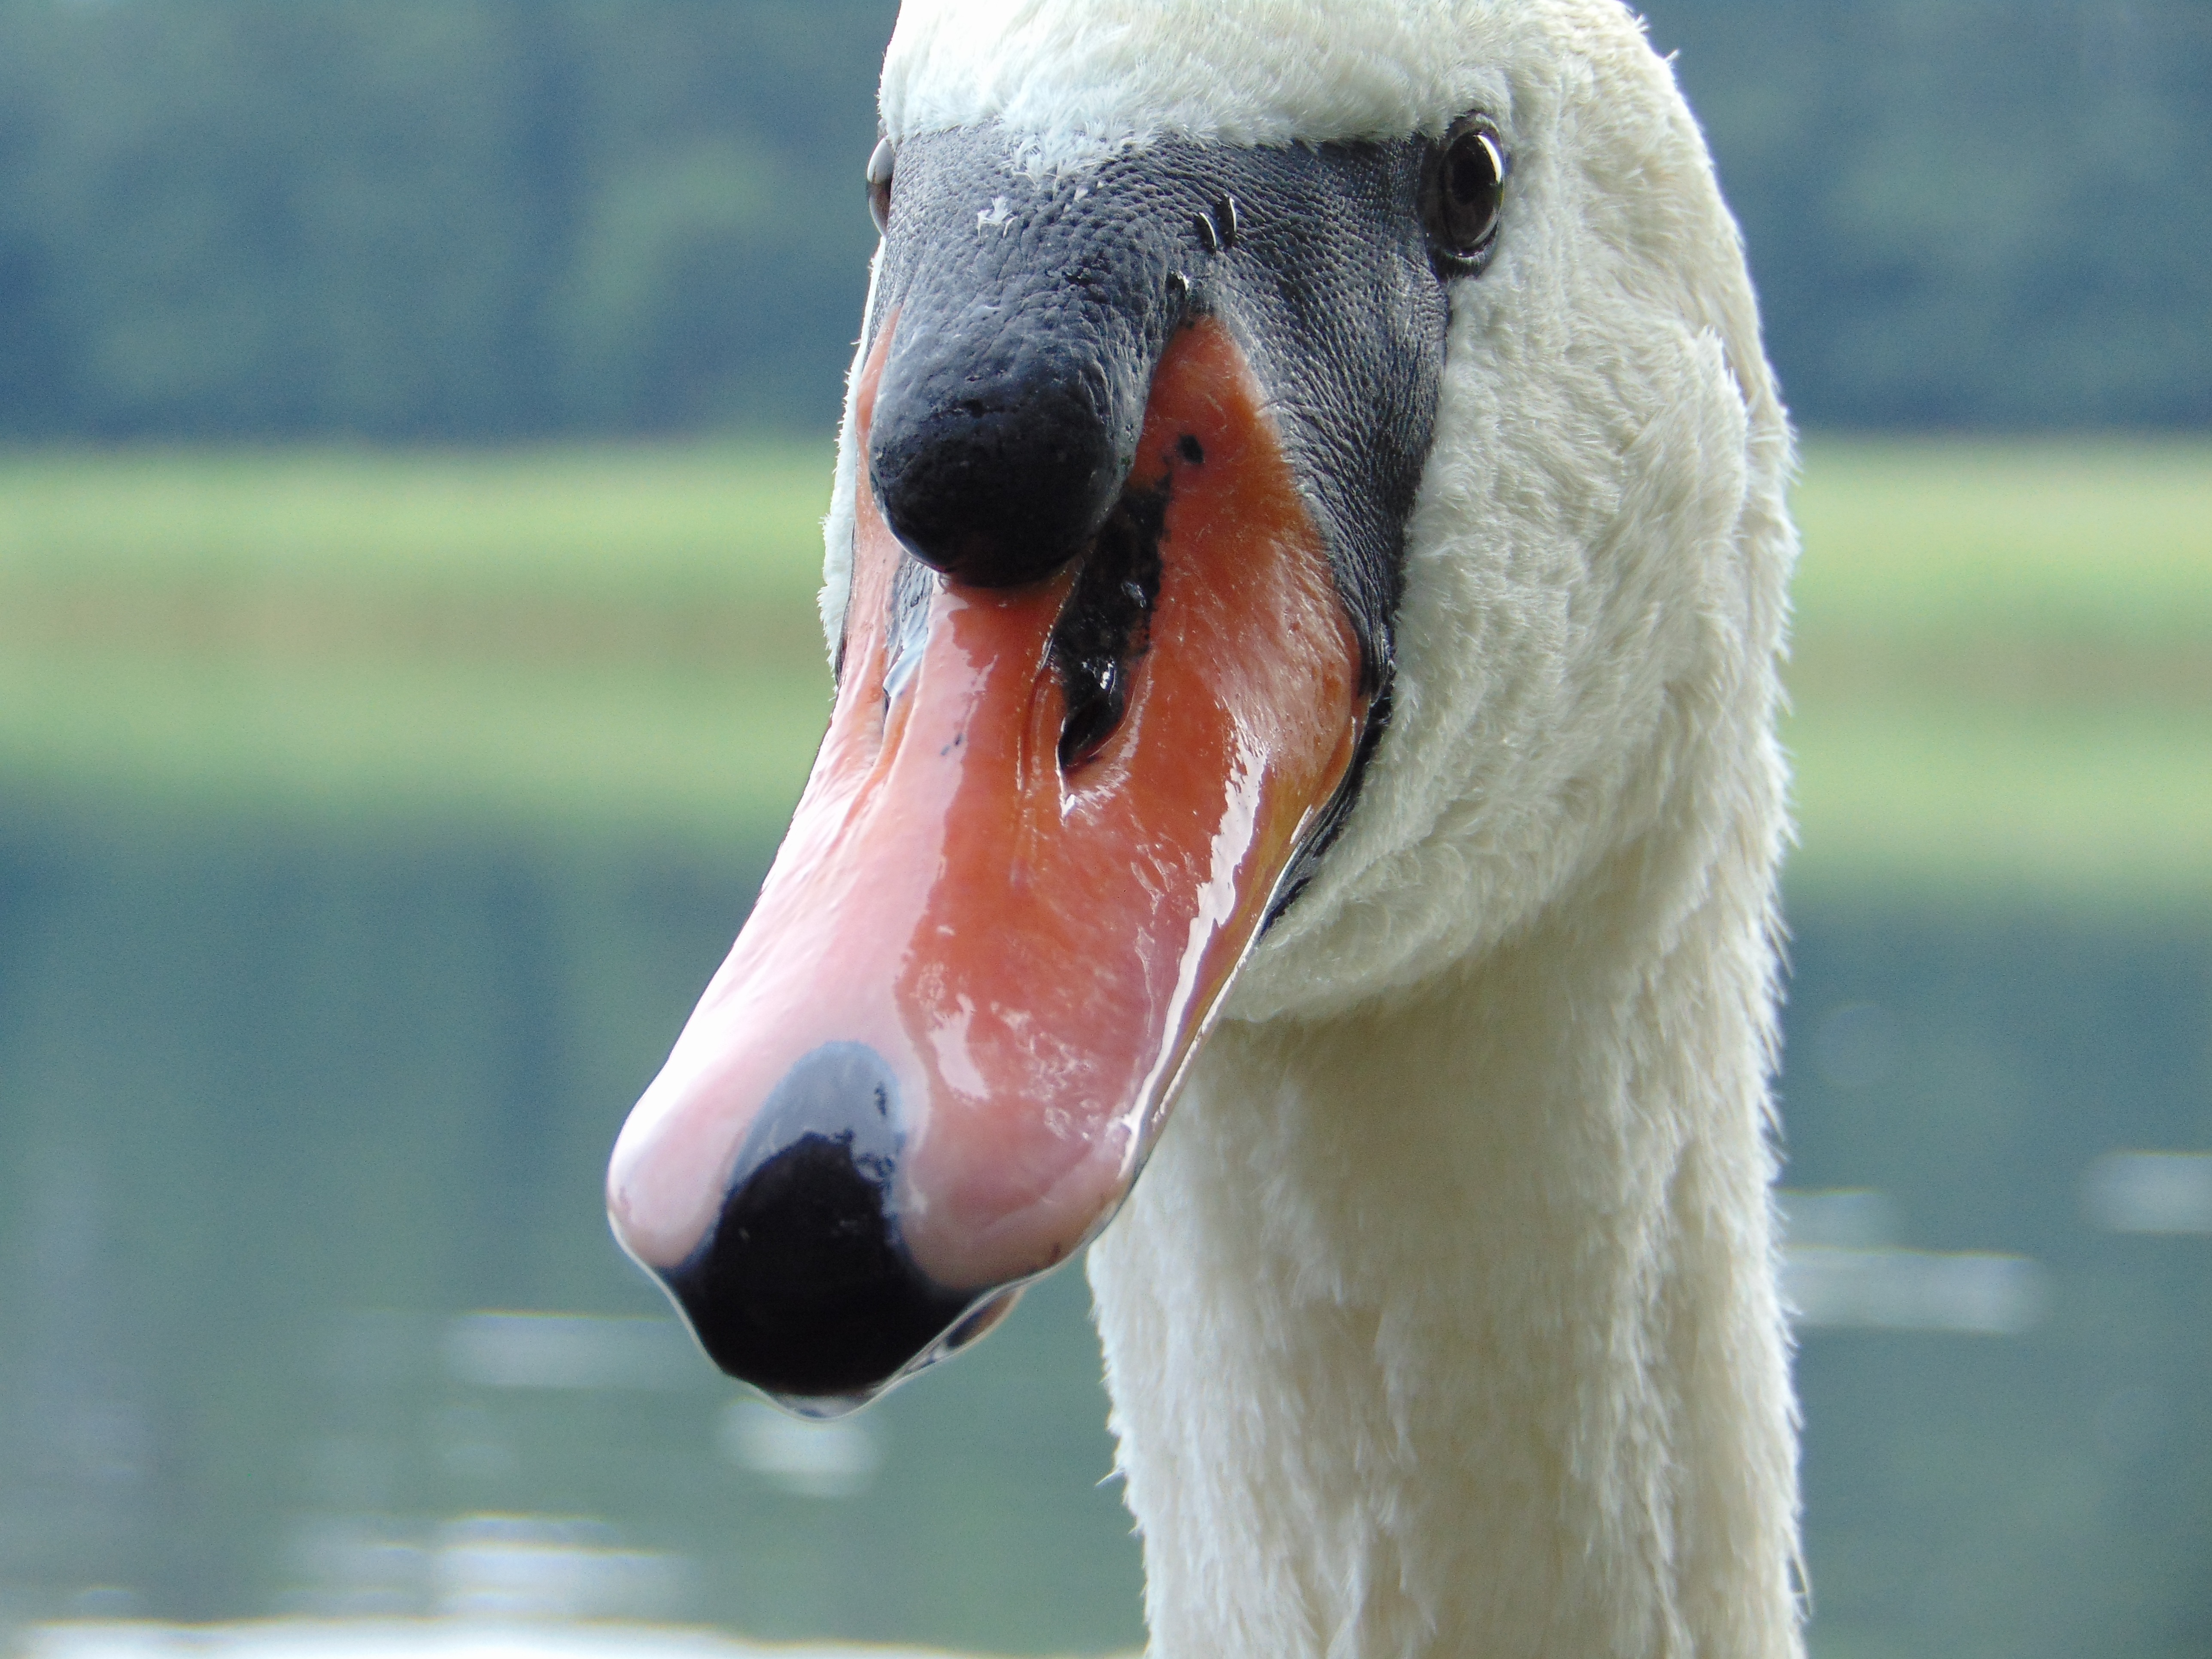
bird, wildlife, beak, closeup, fauna, close up, swan, nose, goose, vertebrate, waterfowl, water bird, ducks geese and swans